2002 British Grand Prix

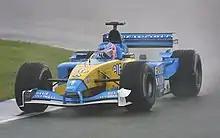
Jenson Button eventually retired with a suspension failure.

With the Bridgestone tyres better suited to the conditions than the Michelins, the Ferraris began to pull away. Meanwhile, Coulthard was struggling in ninth, McLaren's gamble having backfired. As the weather appeared to improve, the team brought him and fourth-placed Räikkönen in to change back to slicks. This too did not pay off, as the rain in fact got heavier, and after changing back to wets again, the McLarens toiled at the back of the field, leading Coulthard to experiment with Michelin's underdeveloped Intermediates for a small stint, but confirming they were not any more competitive than the wets. Coulthard eventually finished two laps behind Schumacher while Räikkönen retired on lap 45 with an engine failure.